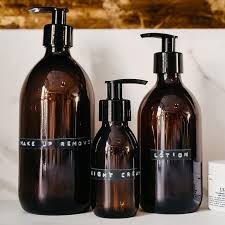
Label: glass